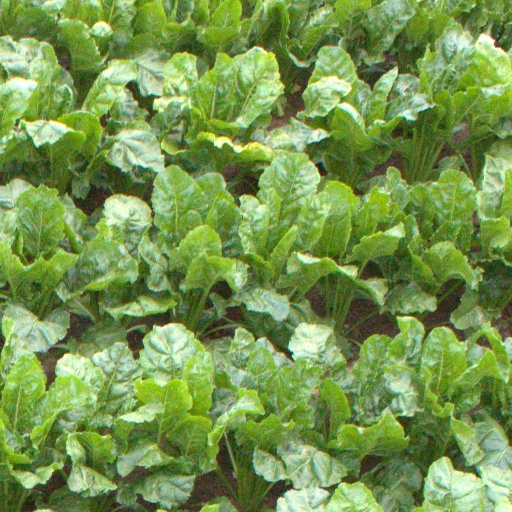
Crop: sugar beet